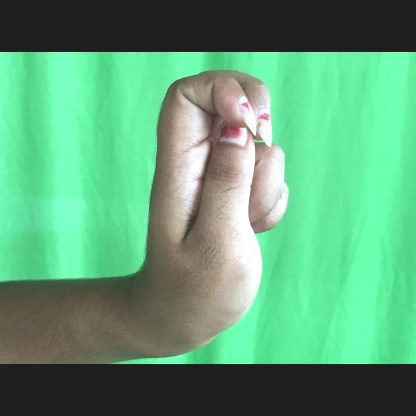
Mudra: Katakamukha